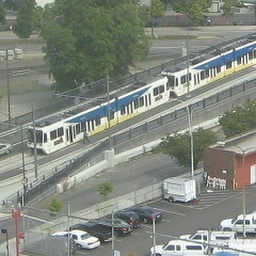
Backing up the train to the sensor in order to get clearence to cross the intersectionSept 4, 2009 1:40 PM